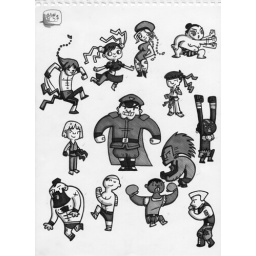
this won the udoncomics street fighter tribute contest and will be published in their tribute book july 2008!